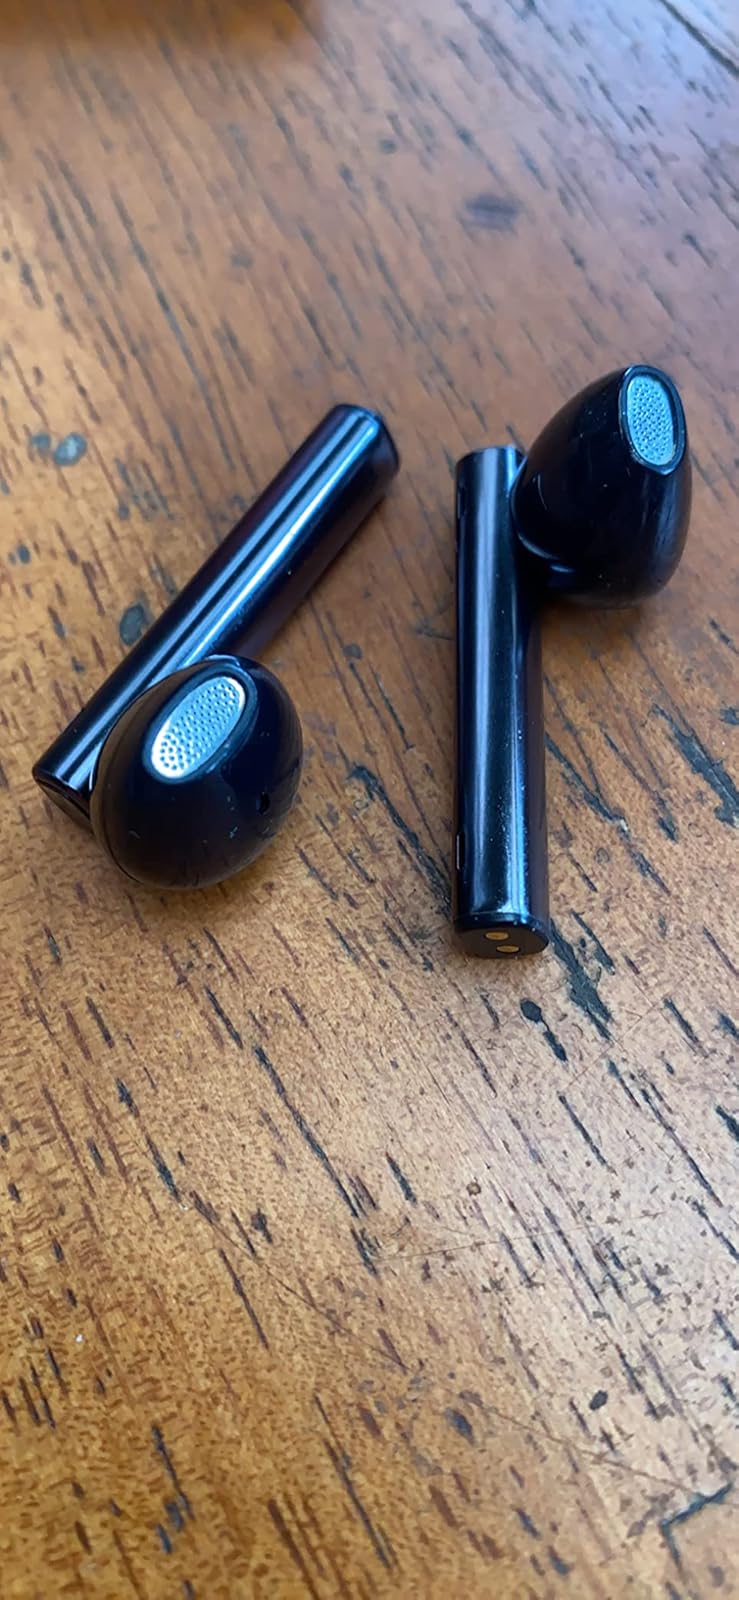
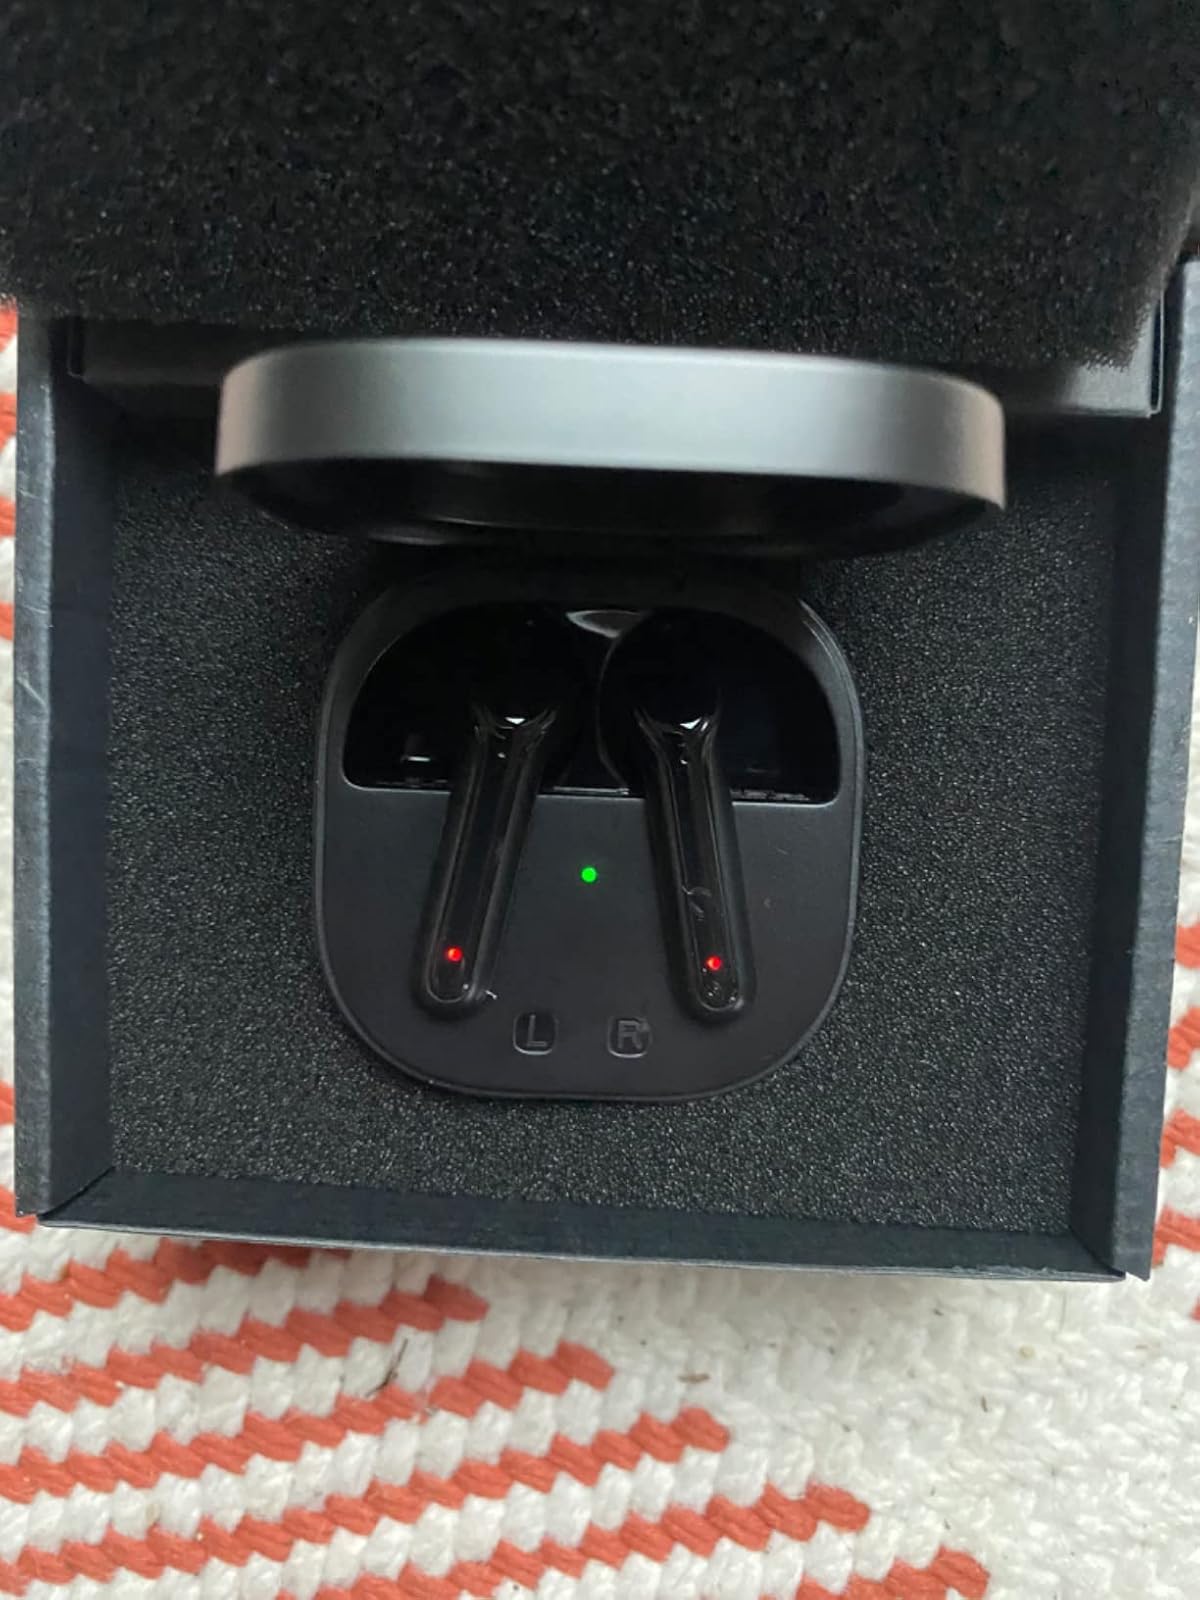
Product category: earbuds
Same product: no